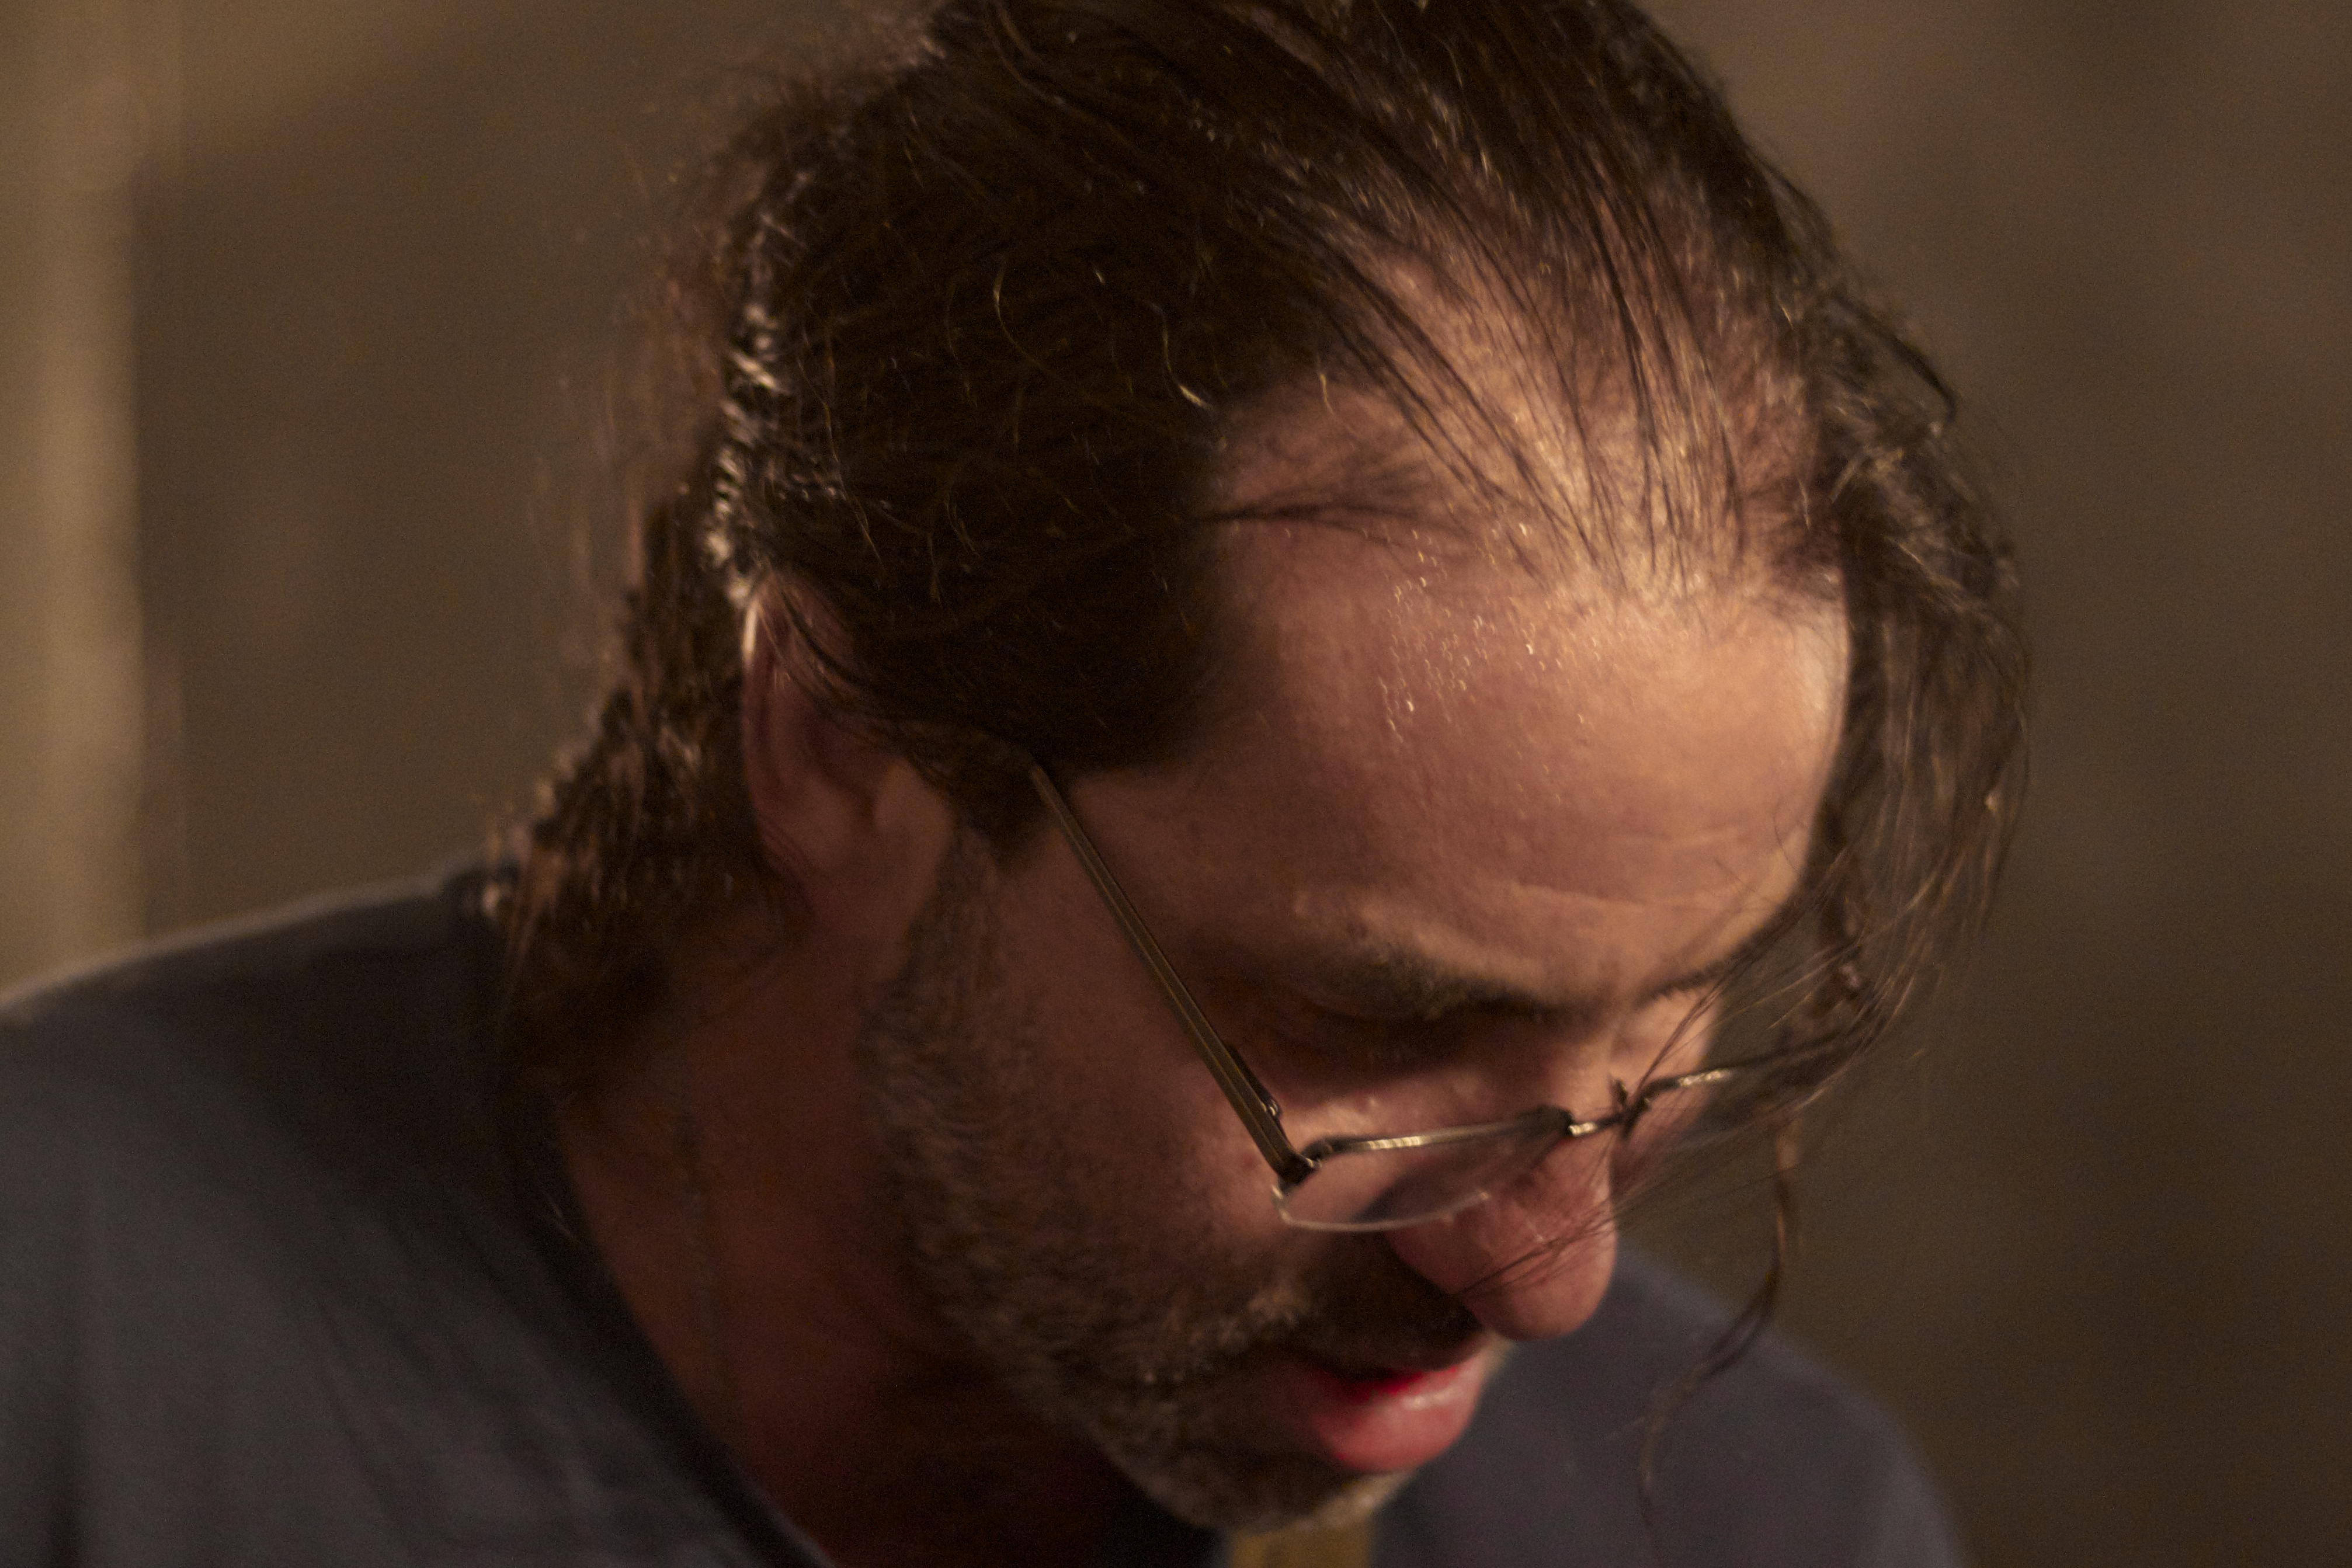
man, person, hair, male, portrait, hairstyle, beard, mouth, close up, face, nose, eye, glasses, head, organ, sense, facial hair